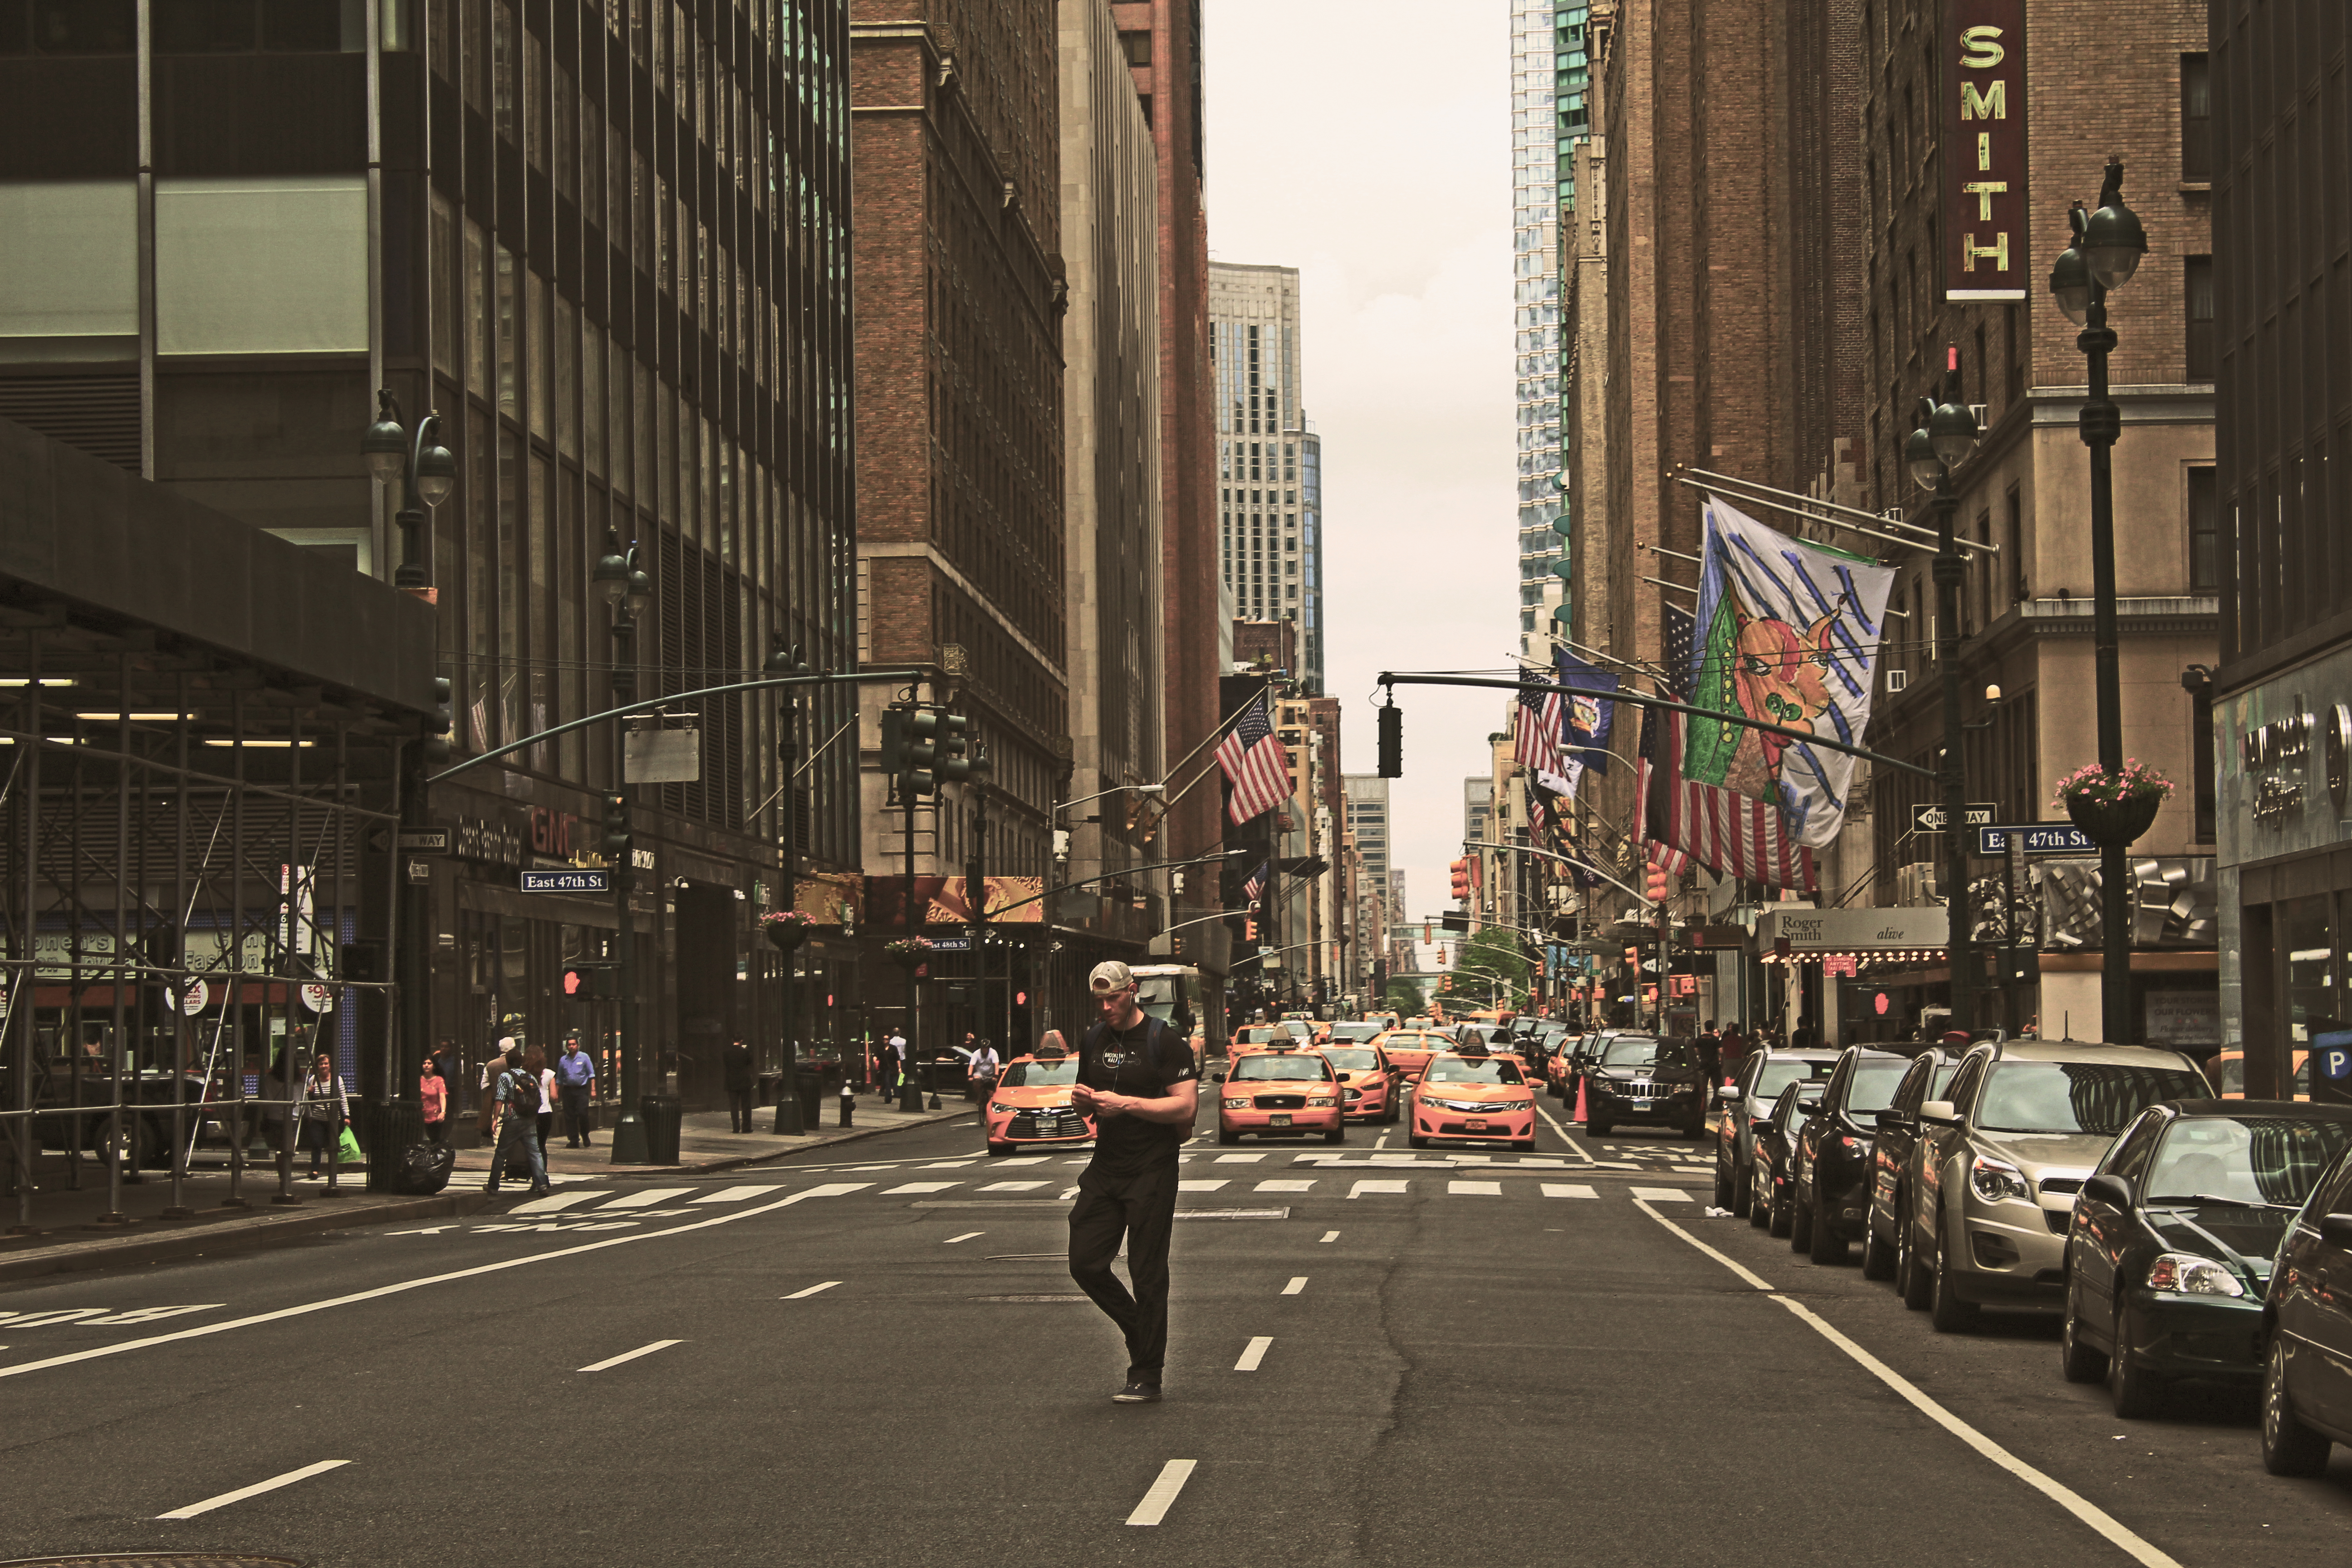
pedestrian, light, road, traffic, street, building, city, crowd, cityscape, downtown, lane, traffic light, infrastructure, metropolis, urban area